2010 Michigan Attorney General election

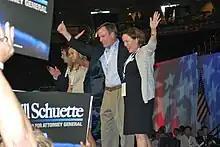
Schuette attending the 2010 Michigan Republican State Convention

Patterson, a term-limited state Senator, was the first to form a campaign, forming an exploratory campaign in January, though he did not compete for the nomination at the Republican Party Convention in August 2010. After being expected to win the nomination handily, Schuette defeated Bishop by 121 votes to secure the nomination.